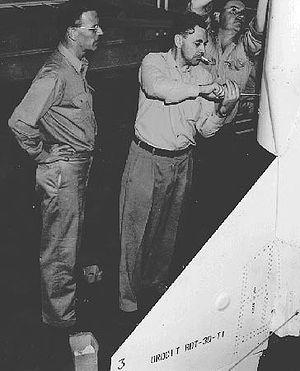
Louis Gerhardus Dunn était un ingénieur qui joua un rôle important dans le développement du programme de missiles et lanceurs spatiaux américains.